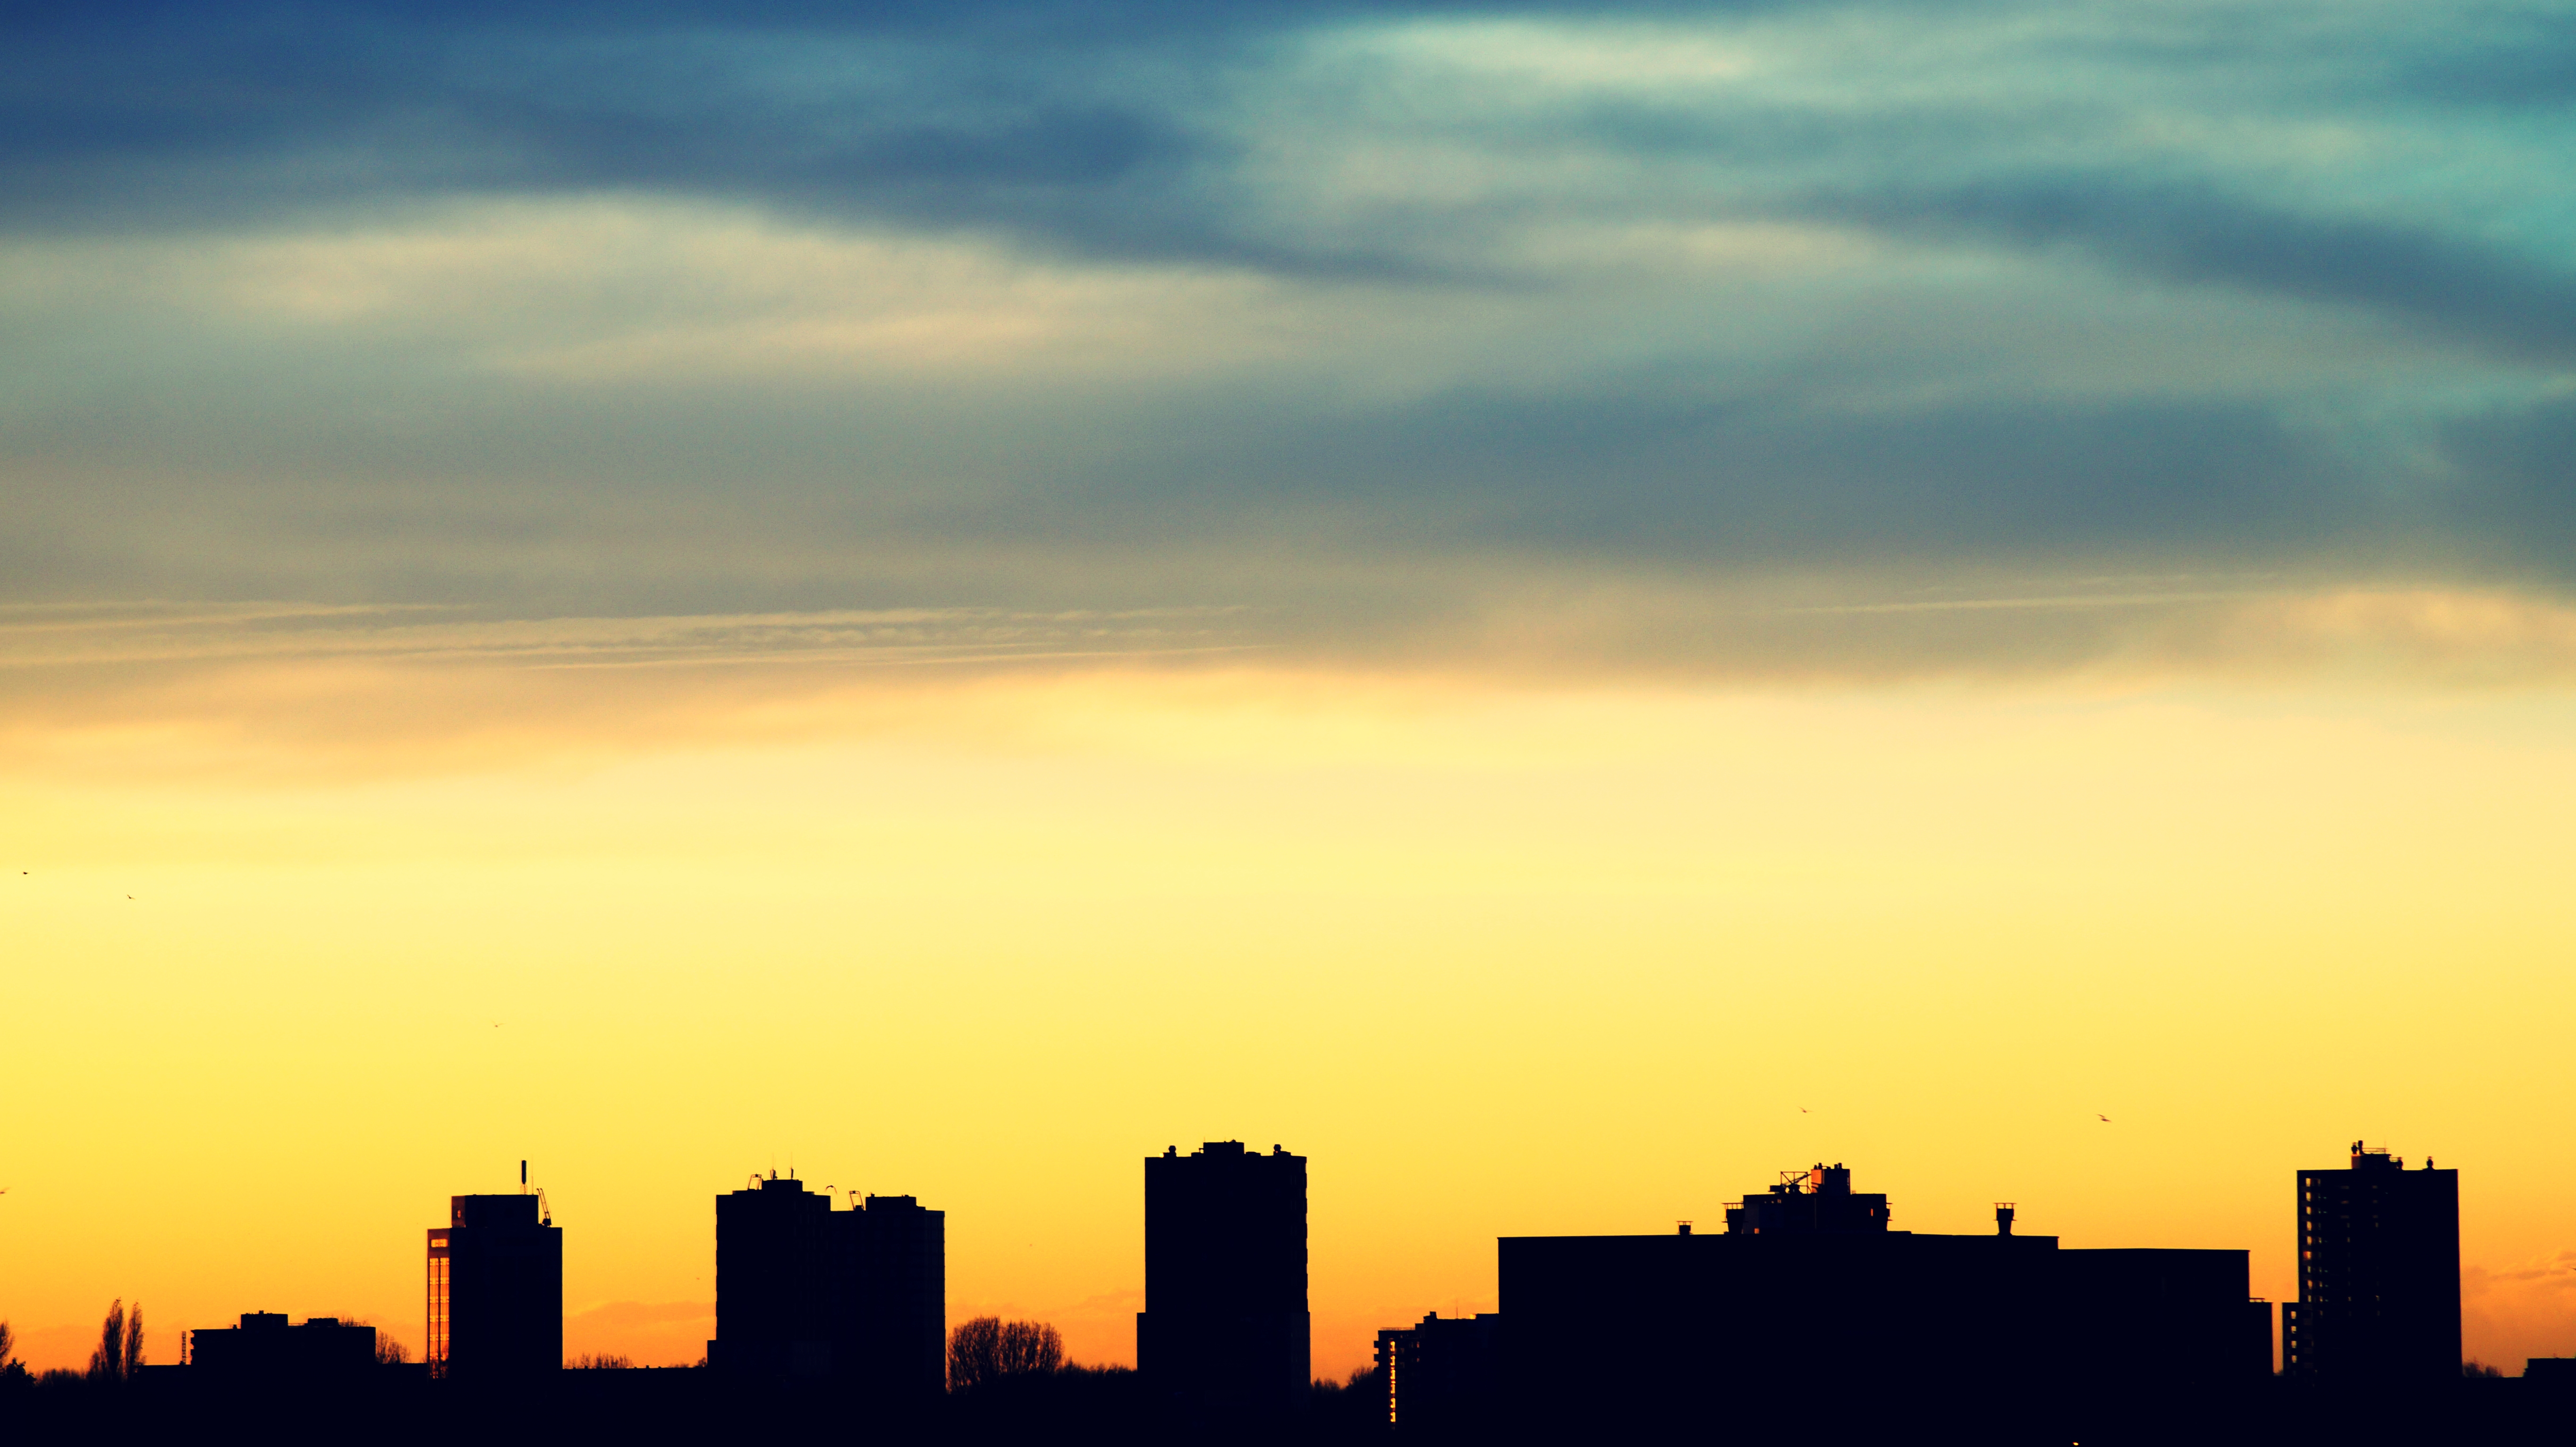
horizon, silhouette, light, cloud, architecture, sky, sun, sunrise, sunset, skyline, sunlight, morning, dawn, city, atmosphere, cityscape, downtown, travel, dusk, evening, golden hour, outdoors, clouds, buildings, backlit, afterglow, human settlement